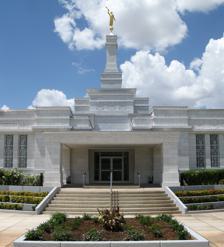
Building: Mérida Mexico Temple
Country: Mexico
Year built: 2000
Mérida Mexico Temple Number 92 Dedication 8 July 2000, by Thomas S. Monson Site 1.53 acres (0.62 ha) Floor area 10,700 sq ft (990 m 2 ) Height 71 ft (22 m) Official website • News & images Church chronology ← Suva Fiji Temple Mérida Mexico Temple → Veracruz Mexico Temple Additional information Announced 25 September 1998, by Gordon B. Hinckley Groundbreaking 16 January 1999, by Carl B. Pratt Open house 24 June – 1 July 2000 Current president Sergio Saavedra Melendez Designed by Alvaro Inigo and Church A&E Services Location Mérida, Yucatán , Mexico Geographic coordinates 20°57′56.82239″N 89°37′51.81960″W / 20.9657839972°N 89.6310610000°W / 20.9657839972; -89.6310610000 Exterior finish Blanco Guardiano white marble from Torreón, Coahuila Temple design Classic modern, single-spire design Baptistries 1 Ordinance rooms 2 (two-stage progressive) Sealing rooms 2 ( edit ) The Mérida Mexico Temple is the 92nd operating temple of the Church of Jesus Christ of Latter-day Saints (LDS Church). History The building of the temple in Mérida, Yucatán , was announced on September 25, 1998. It is one of thirteen temples in Mexico . A groundbreaking ceremony and site dedication were held on January 16, 1999 with Carl B. Pratt, a member of the Seventy and president of the México South Area , presiding. The site of the temple is 1.53 acres (6,200 m 2 ) on the north end of the Yucatan Peninsula , near the Gulf of Mexico . The area is rich with history and the temple site is close to some of the most famous archeological ruins, such as Uxmal and Chichen Itza .  There are more than 13,000 members just in Mérida and many more members throughout the area that the temple will serve. The Mérida Mexico Temple was open for tours to the public June 24 through July 1, 2000. Those who toured the 10,700-square-foot (990 m 2 ) temple were able to see the two ordinance rooms, the celestial room, two sealing rooms, the baptistery, and learn more about LDS beliefs. Thomas S. Monson , a member of the LDS Church First Presidency , dedicated the temple on July 8, 2000. Four sessions of the dedication were held which allowed more than 5,400 members to attend the services. The Mérida Mexico Temple serves 33,000 members in nine stakes and six districts in Mexico and Belize . In 2020, the Mérida Mexico Temple was closed in response to the coronavirus pandemic . See also LDS Church portal Cancún Juchitan de Zaragoza Mérida Oaxaca Pachuca Puebla Tuxtla Gutiérrez Veracruz Villahermosa Temples in Southeast Mexico ( edit ) Northwestern Mexico Temples Ciudad Juárez Colonia Juárez Chihuahua Culiacán Hermosillo Sonora Tijuana Temples in Northwestern Mexico ( edit ) Northeastern Mexico Temples Chihuahua Ciudad Juárez Colonia Juárez Chihuahua Culiacán Guadalajara Monterrey Querétaro San Luis Potosí Tampico Torreón Temples in Northeastern Mexico ( edit ) Central Mexico Temples Mexico City Benemérito Mexico City Cuernavaca Pachuca Puebla Toluca Tula Temples in Central Mexico ( edit ) Mexico Map Temples in Mexico ( edit ) = Operating = Under construction = Announced = Temporarily Closed ( edit ) Comparison of temples of The Church of Jesus Christ of Latter-day Saints List of temples of The Church of Jesus Christ of Latter-day Saints List of temples of The Church of Jesus Christ of Latter-day Saints by geographic region Temple architecture (Latter-day Saints) The Church of Jesus Christ of Latter-day Saints in Mexico References